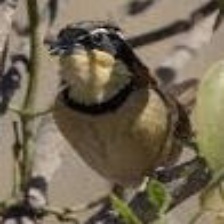
Species: COLLARED CRESCENTCHEST
Scientific name: MELANOPAREIA TORQUATA